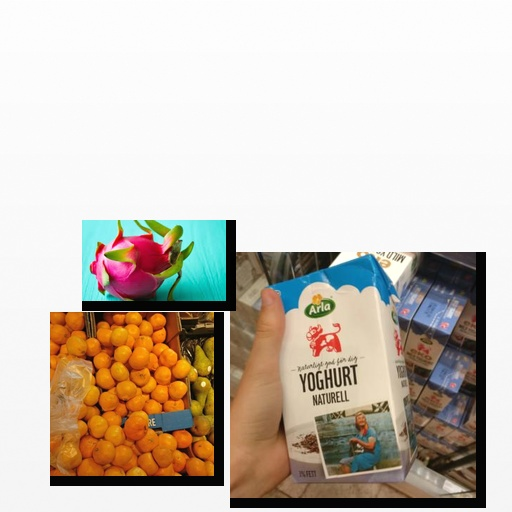
Food items: satsuma, dragon_fruit, yoghurt